Am I the Same Girl

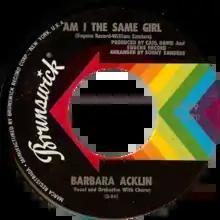
US single of Barbara Acklin recording

"Am I the Same Girl" is a popular song written by Eugene Record and Sonny Sanders. First recorded in 1968 by Barbara Acklin, "Am I the Same Girl" charted most successfully in the US as a 1992 release by Swing Out Sister. However, the song had its greatest impact as a 1968–69 instrumental hit single by Young-Holt Unlimited under the title "Soulful Strut".